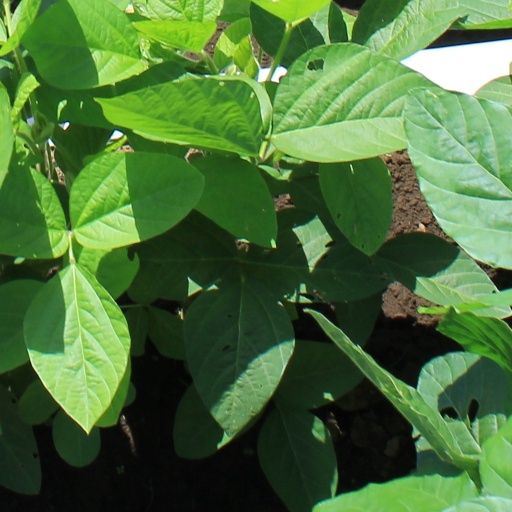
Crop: soybean